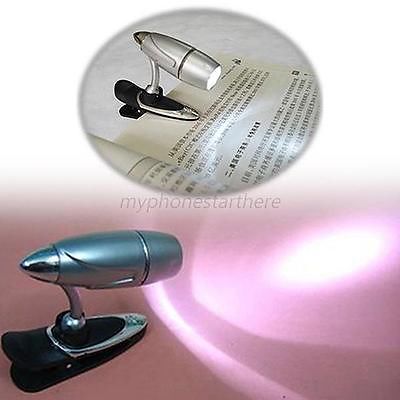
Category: lamp